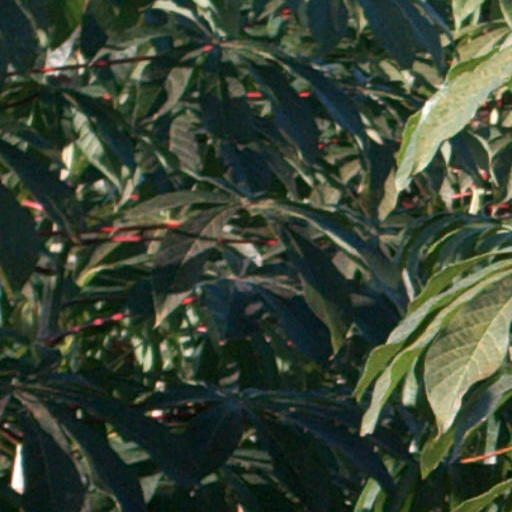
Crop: cassava